Vohibinany (district)

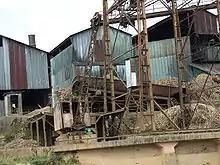
Sugarcane factory in Brickaville in 2007

Brickaville District is an administrative district in Atsinanana Region, Madagascar; also known as Ampasimanolotra and Vohibinany. Brickaville is located along Route nationale 2 (RN 2), 105 km south of Toamasina (the primary seaport of the country) and 220 km east of Antananarivo (the capital). It is also situated alongside the Rianila river. It is a railway station on the Antananarivo - East Coast line. Its main industries revolve around sugar. The district has an estimated population in 2020 was 218,727.